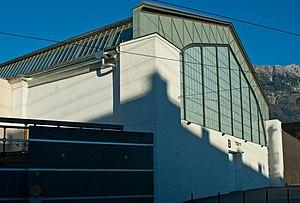
La Messehalle est un centre de conventions accueillant également des événements sportifs situé à Innsbruck, en Autriche. Certains matchs de hockey sur glace des Jeux olympiques d'hiver de 1964 et de 1976 s'y sont déroulés.